Edmonds, Washington

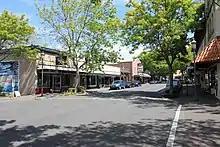
Main Street in downtown Edmonds

Prior to the 19th century, the Edmonds area was inhabited by the Suquamish tribe, who foraged and fished near the flat beach forming modern-day downtown. No archaeological evidence of a permanent settlement in Edmonds has been found, despite claims that a fishing village had existed near the modern-day downtown.